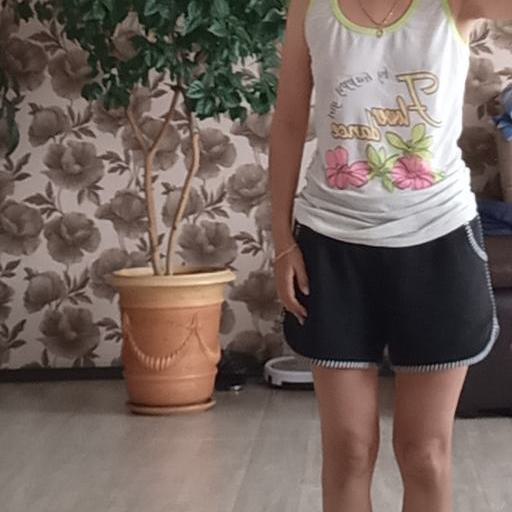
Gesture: no_gesture